Selfie

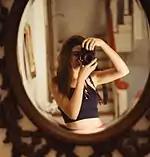
A self-portrait taken against a mirror.

Many celebrities – especially sex symbols – post selfies for their followers on social media, and provocative or otherwise interesting celebrity selfies are the subject of regular press coverage. Some commentators, such as Emma Barnett of "The Telegraph", have argued that sexy celebrity selfies (and sexy non-celebrity selfies) can be empowering to the selfie-takers but harmful to women in general as they promote viewing women as sex objects. Actor and avid selfie poster James Franco wrote an op-ed for "The New York Times" defending this frequent use of selfies on his Instagram page. Franco defends the self-portrait stating they should not be seen as an egocentric act, but instead a journalistic moment as the selfie "quickly and easily shows, not tells, how you're feeling, where you are, what you're doing" in a way that a text communication might fail to convey.